Lost in the World

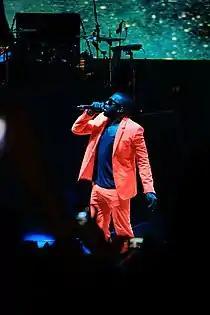
The production by West received acclaim from critics, with several writers commenting that West included production styles not commonly associated with rap music.

The song received widespread acclaim from music critics. Alex Denney "NME" called the song the "heart-rending highlight" of "My Beautiful Dark Twisted Fantasy" and cited the vocal performance by Vernon as a "quite brilliant effect." Denney commented "it frames Kanye's inner demons in a universal way, recasting Vernon's semi-mythical woodland retreat as his own cipher for spiritual replenishment". "Los Angeles Times" writer Ann Powers called the song an important piece of the album, saying that the sampling of Bon Iver was both surprising and inspired, and noted the differences between "Woods" and "Lost in the World". David Amidon of PopMatters viewed that the track contained "glass-shattering bass", and viewed that the track "storms out of all this dreariness with a thunderous, plodding house bass and Kanye taking Bon Iver in every which direction as the song exudes nothing but triumph." Chris Martins of "Spin" stated that West managed to transform Iver's "melancholic 'Woods' into a perversely bright experimental dance track." Sasha Frere-Jones of "The New Yorker" commented that the song was difficult to classify as purely a rap song, noting that "West's music is born of hip-hop, but it now includes so many varieties that it feels most accurate to call it simply Kanye." Jones noted than in less than the six minutes of the song's running time, West "moves from a loner in the woods to his own isolation and on to the entire African-American experience."